Ulderico Carpegna

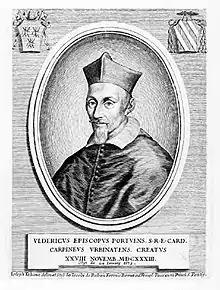

Ulderico Carpegna (24 June 1595 – 24 January 1679) was an Italian jurist and Cardinal.